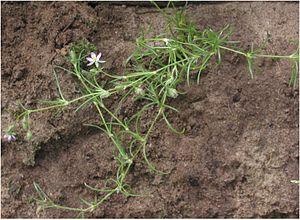
Cette liste de Tracheophyta de Bosnie-Herzégovine, ainsi que d’espèces introduites est un aperçu incomplet d’espèces de mousses, de fougères, de gymnospermes et d’angiospermes citées dans la littérature disponible en langues bosniaque, croate, serbe et serbo-croate. Cet aperçu n’inclue pas des espèces cultivées ni celles occasionnellement introduites.